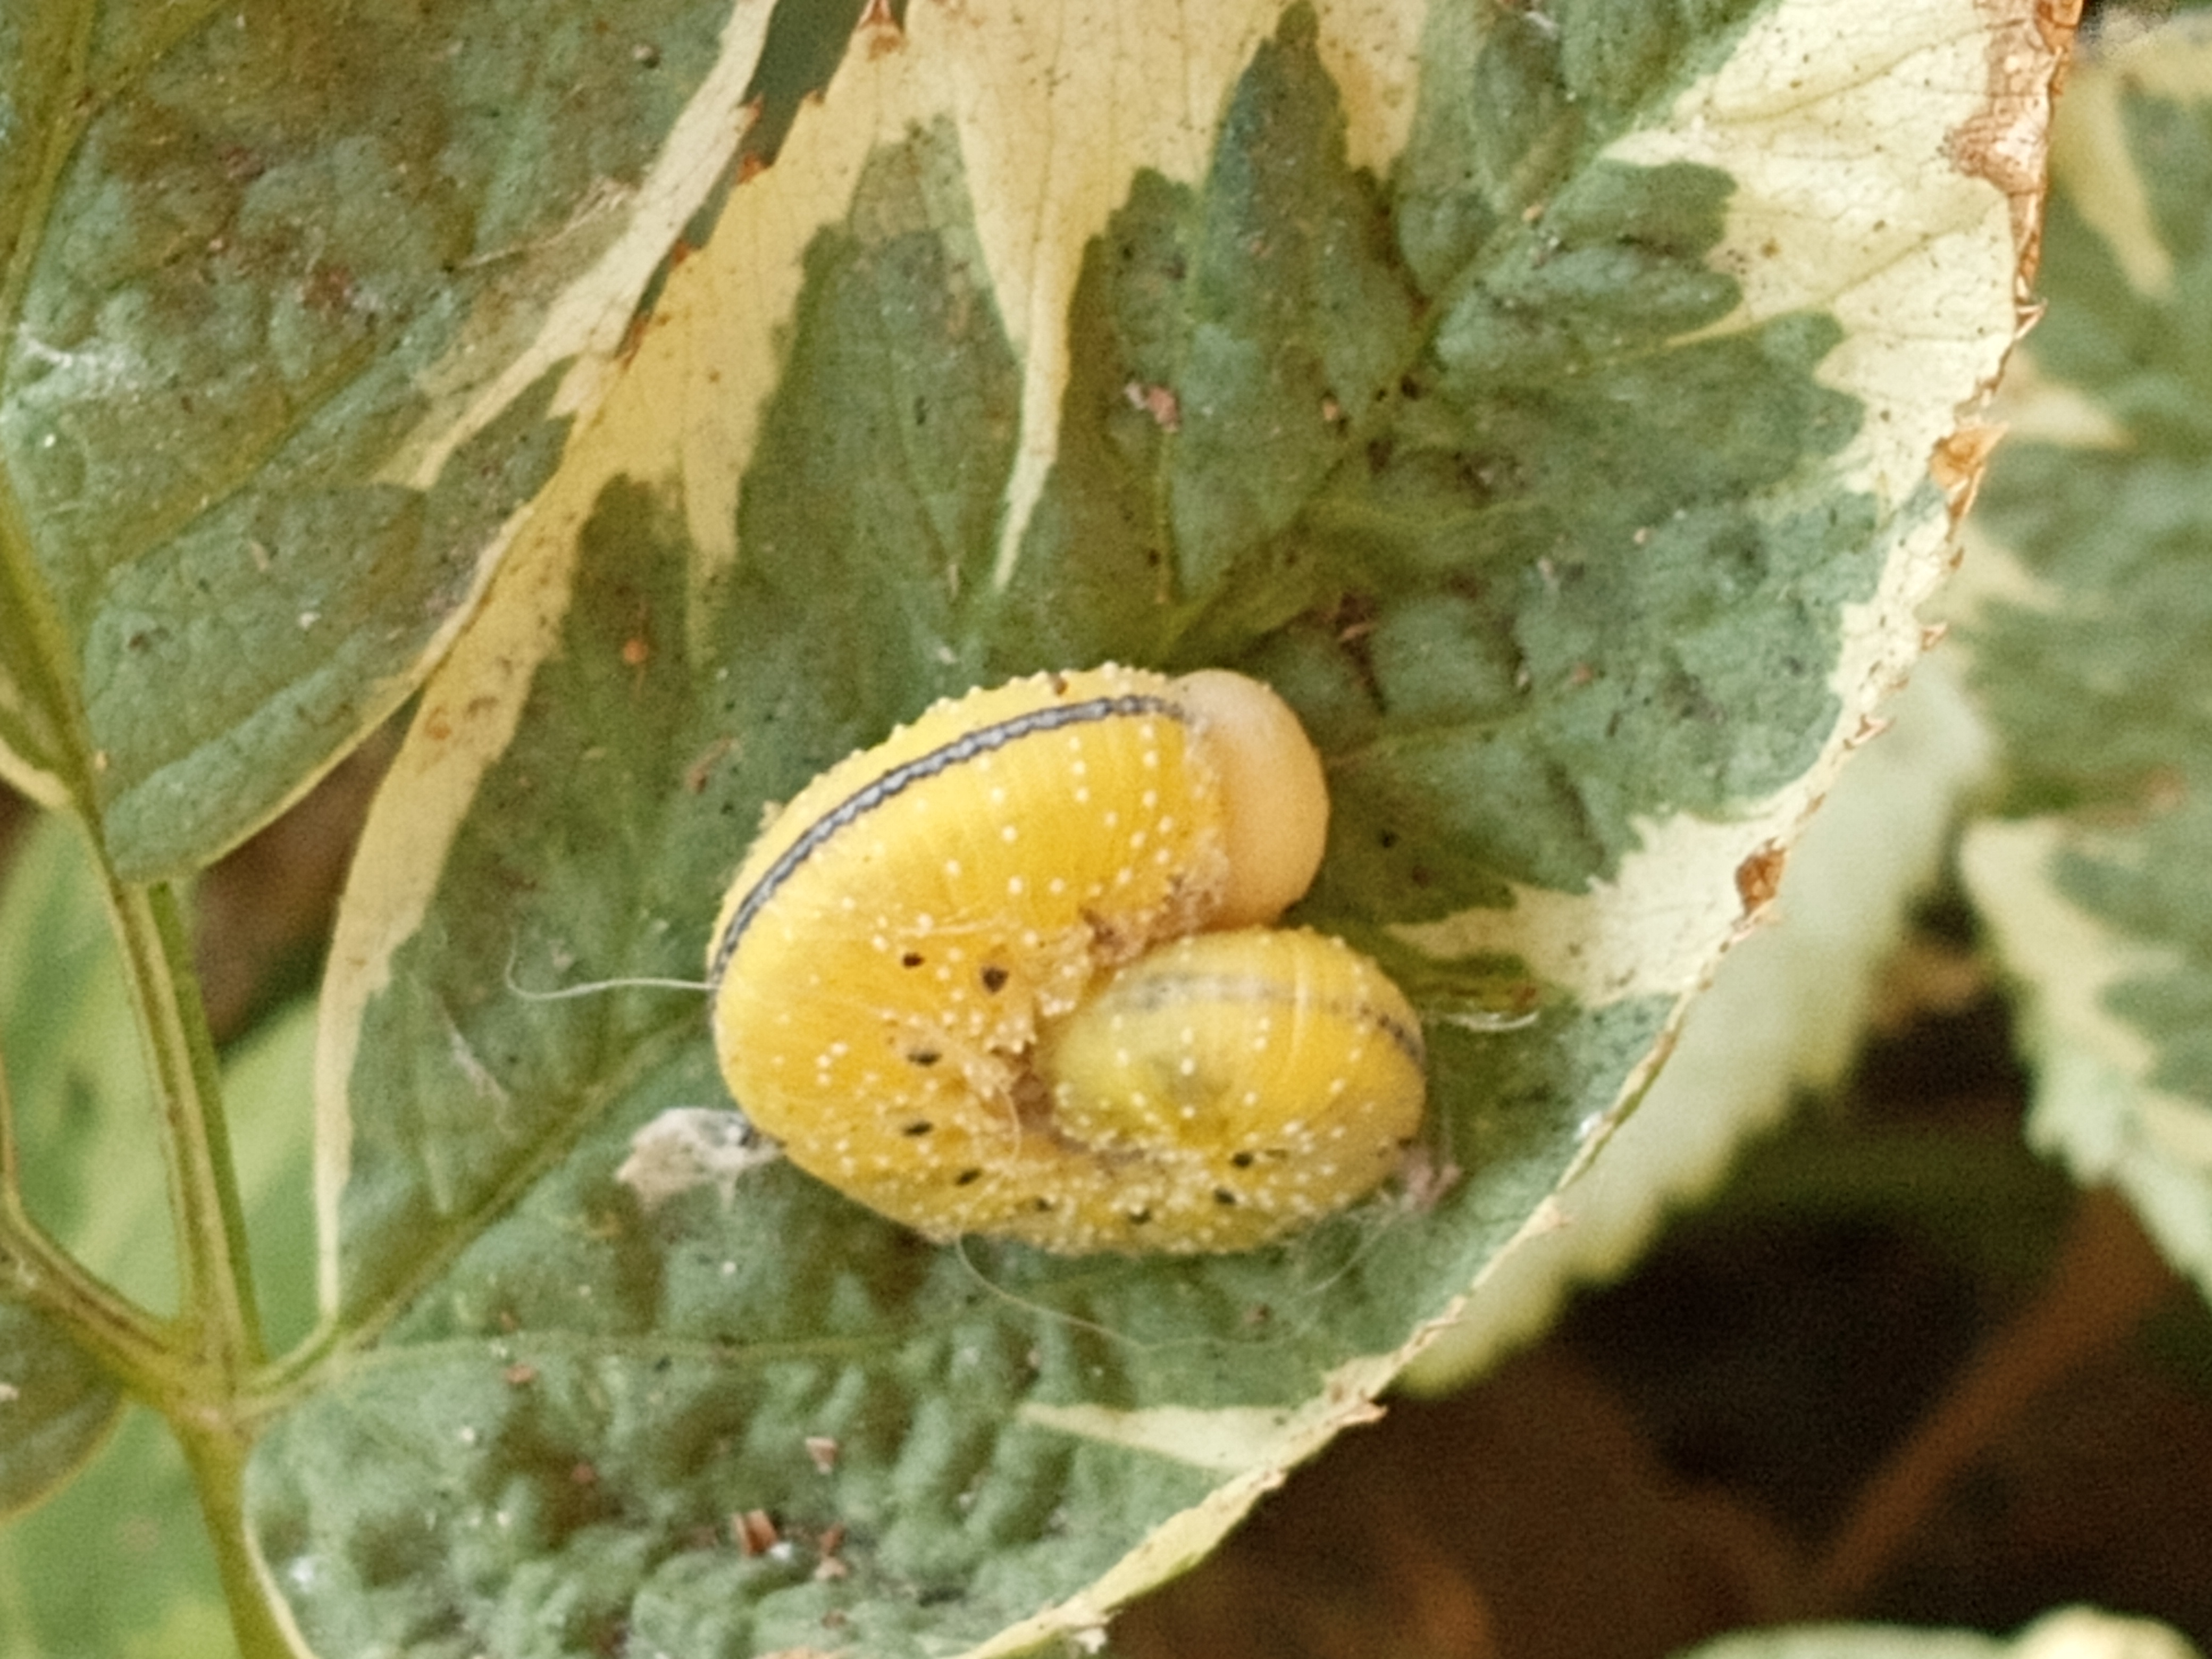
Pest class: occasional_pest